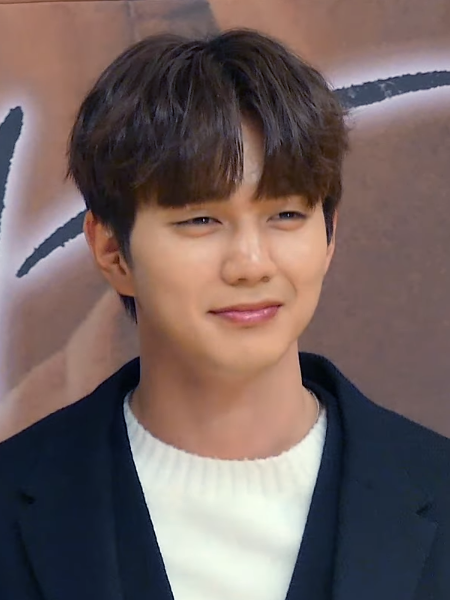
ยู ซึง-โฮ

| name = ยู ซึง-โฮ
| image = Yoo Seung-ho in December 2018.png
| birth_place = อินชอน เกาหลีใต้
| occupation = นักแสดง
| agent = flatlist|
*บีเอสคอมพานี
*สตอรีเจคอมพานี
*วายจีเอ็นเตอร์เทนเมนต์
| years_active = 1999-ปัจจุบัน
| module = Infobox Korean name|child=yes|color=transparent|headercolor=transparent
| rr = Yu Seung-ho
| mr = Yu Sŭngho
ยู ซึง-โฮ  (유승호, Yoo Seung-ho; เกิดเมื่อวันที่ 17 สิงหาคม ค.ศ.1993) เป็นนักแสดงชาวเกาหลีใต้ ฉายา'น้องชายเกาหลี' ยู ซึง-โฮมีชื่อเสียงในฐานะนักแสดงเด็ก จากเรื่อง The Way Home (2002) หลังจากนั้นก็มีผลงานต่อเนื่องทั้งภาพยนตร์และละครโทรทัศน์ เช่น ละครวัยรุ่น Master of Study (2010) ภาพยนตร์แนวระทึกขวัญ Blind (2011) ละครประโลมโลก I Miss You (2013) ละคร หุ่นยนต์รัก สัมผัสใจ (2017-2018) และล่าสุดกับละคร My Strange Hero (2018-2019)
==ประวัติการทำงาน==
===เปิดตัวเข้าวงการในฐานะนักแสดงเด็ก===
ยู ซึง-โฮเปิดตัวเมื่อปี 1999 กับผลงานโฆษณาของ n016 ตอนอายุ 7 ขวบ ยู ซึง-โฮได้เริ่มงานแสดงในฐานะนักแสดงเด็กเมื่อปี 2000 กับผลงานทางละครโทรทัศน์เรื่อง Daddy Fish แต่เขามีชื่อเสียงและเป็นที่รู้จักเมื่อได้แสดงภาพยนตร์เป็นครั้งแรก เรื่อง The Way Home (2002) เรื่องราวของเด็กชายที่เติบโตขึ้นมาในสังคมเมืองและต้องมาใช้ชีวิตอยู่กับยายที่เป็นใบ้ในชนบท ภาพยนตร์เรื่องนี้ได้สร้างความประหลายใจให้แก่ผู้ชม เมื่อถล่มรายได้บ๊อกซ์ออฟฟิศในปี 2002 มีผู้ชมมากกว่า 4 ล้านคน หลังจากนั้นยู ซึง-โฮก็ได้รับฉายาว่า "น้องชายเกาหลี" นอกจากนี้ยู ซึง-โฮยังได้แสดงภาพยนตร์เรื่อง Hearty Paws (2006) ซึ่งเป็นเรื่องราวของเด็กชายกับสุนัขอันเป็นที่รัก และเรื่อง Do You See Seoul (2008) เรื่องราวของเด็ก ๆ ในเกาะที่อยู่ห่างไกล ซึ่งเข้ามาในโซลเพื่อทัศนศึกษาโรงงานทำขนมในช่วงปี 1970
ยู ซึง-โฮยังมีผลงานทางโทรทัศน์อย่างต่อเนื่อง เขาได้แสดงละครเด็กเรื่อง :ko:마법전사 미르가온|Magic Warriors Mir & Gaon (2005) นอกจากนี้ยู ซึง-โฮยังได้แสดงเป็นพระเอกวัยเด็กของละครโทรทัศน์หลาย ๆ เรื่องอย่าง Immortal Admiral Yi Sun-sin (2004) ในบทของ Yi Sun-sin , บันทึกรักคิมชูซอน สุภาพบุรุษมหาขันที (2007) ในบทของ King Seongjong และ ตำนานจอมกษัตริย์เทพสวรรค์ (2007) ในบทของ Gwanggaeto the Great
ในปี 2009 ยู ซึง-โฮได้แสดงภาพยนตร์เรื่อง City of Fathers ซึ่งเป็นเรื่องราวของเด็กหนุ่มที่เป็นโรคมะเร็งไต โดยมีพ่อบุญธรรมติดสุราและพ่อผู้ให้กำเนิดเป็นมาเฟียค้าประเวณี ต่อมาเขาได้แสดงภาพยนตร์เรื่อง 4th Period Mystery เรื่องราวของเด็กนักเรียน 2 คนที่ต้องตามหาฆาตกรในโรงเรียนของพวกเขา และตั้งแต่ที่ ยู ซึง-โฮปรากฏตัวในตอนที่ 34 ของละครโทรทัศน์เรื่อง ซอนต็อก มหาราชินีสามแผ่นดิน ที่เขาแสดงเป็น คิม ชุน-ชู ก็ทำให้ละครตอนนี้ติดหนึ่งในอันดับตอนของละครที่มีเรตติ้งสูงสุดในปีนั้น
===นักแสดงมากฝีมือ===
ในช่วงวัยรุ่น ยู ซึง-โฮได้รับคัดเลือกให้เป็นหนึ่งในนักแสดงนำละครโทรทัศน์เรื่อง Master of Study (2010) ละครที่ดัดแปลงมาจากการ์ตูนญี่ปุ่นที่มีชื่อว่า Dragon Zakura ซึ่งเป็นเรื่องของกลุ่มนักเรียนที่เรียนได้แย่ที่สุดของโรงเรียน ผู้ซึ่งจะต้องเข้ามหาวิทยาลัยชั้นนำให้ได้ ภายใต้ความช่วยเหลือจากศิษย์เก่าของโรงเรียนที่ปัจจุบันเป็นทนายความ ยู ซึง-โฮได้ปรากฏตัวในมิวสิควิดีโอเพลง Lies ของ T-ara ซึ่งหนึ่งในนักร้องของวงคือ ปาร์ค จี-ยอน ได้แสดงร่วมกันในเรื่อง Master of Study นั่นเอง
ต่อมา ยู ซึง-โฮได้รับบทบาทการแสดงที่เป็นผู้ใหญ่เกินอายุจริง ในละครเรื่อง Flames of Desire ซึ่งแสดงเป็นทายาทรุ่นที่ 2 ของตระกูลมหาเศรษฐี ที่ไม่สนใจการต่อสู้แย่งชิงอำนาจและความสำเร็จของคนในตระกูล แต่ต้องการไปแต่งงานกับดาราที่มีข่าวไม่ดี ซึ่งมีศักดิ์เป็นพี่สาวของตนเองในขณะอายุได้แค่เพียง 21 ปีต่อมา ยู ซึง-โฮได้ร่วมร้องเพลงกับ IU นักร้องและนักแสดงของเกาหลี ในเพลงที่มีชื่อว่า Believe in Love เพลงนี้ได้แต่งเนื้อร้องตามบันทึกของ ยู ซึง-โฮที่เขียนขึ้น เมื่อครั้งไปดูแลและช่วยเหลือเด็กในสลัมที่ประเทศศรีลังกา ซึ่งเป็นส่วนหนึ่งของรายการโทรทัศน์การกุศลที่ชื่อ Love Request
ในปี 2011 ยู ซึง-โฮได้ฝึกฝนศิลปะป้องกันตัวและการฟันดาบ เพื่อรับบทนักฆ่าในละครโทรทัศน์เรื่อง จอมดาบคู่บัลลังก์ ละครแนวแอคชั่น-พีเรียดของ Lee Jae-heon นอกจากนี้ ยู ซึง-โฮยังได้เป็นหนึ่งในผู้พากย์เสียงภาพยนตร์แอนนิเมชั่นเรื่อง Leafie, a Hen into the Wild ซึ่งเป็นภาพยนตร์ที่สร้างจากหนังสือวรรณกรรมเด็กขายดีของ Hwang Sun-mi และกลายเป็นหนึ่งในภาพยนตร์แอนนิเมชั่นเกาหลีที่มีรายได้รวมสูงสุดตลอดกาล ยู ซึง-โฮได้พากษ์เสียงเป็นลูกเป็ดชื่อ Greenie ผู้ซึ่งได้รับความรักจากแม่บุญธรรม Leafie ที่ได้หนีออกจากฟาร์มไก่ ต่อมาเขาได้แสดงเป็นเด็กส่งของที่เป็นพยานในเหตุการณ์ชนแล้วหนี ในภาพยนตร์ระทึกขวัญเรื่อง Blind (2011) อีกด้วย
ในปีเดียวกัน ยู ซึง-โฮตกเป็นข่าวที่ว่า มหาวิทยาลัยที่มีชื่อเสียงได้ยื่นข้อเสนอให้เขาเข้าเรียนต่อเป็นกรณีพิเศษ หลังจากที่เขาได้จบการศึกษาชั้นมัธยมปลายจากโรงเรียนมัธยมปลายแพกซิน ในจังหวัดคยองกี ยู ซึง-โฮกล่าวว่าเขาตัดสินใจที่จะยังไม่เรียนต่อ เนื่องจากว่าจะได้ทุ่มเทกับการแสดงอย่างเต็มที่ และไม่ต้องแบ่งเวลาให้กับการเรียนและการทำงานซึ่งทำได้ยาก เขายังกล่าวเสริมอีกว่า "ผมไม่ต้องการเข้ามหาวิทยาลัยจนกว่าจะค้นพบว่าตัวเองอยากจะเรียนอะไรจริงๆ" การตัดสินใจของเขาเป็นที่ยอมรับในแง่ดี ท่ามกลางเสียงชื่นชมของนักเรียนในมหาวิทยาลัยที่มีชื่อเสียง เนื่องจากการตัดสินใจของเขานั้น ทำให้ระบบการเข้าเรียนเป็นไปอย่างโปร่งใสและเป็นธรรม
ในปี 2012 ยู ซึง-โฮได้แสดงเป็นพระเอกเต็มตัวครั้งแรกในละครโทรทัศน์ช่องเคเบิลเรื่อง Operation Proposal ละครเกาหลีที่รีเมคจากละครญี่ปุ่นที่มีชื่อว่า Proposal Daisakusen ซึ่งเป็นเรื่องราวเกี่ยวกับนักเบสบอลผู้ซึ่งไม่เคยสารภาพรักกับเพื่อนสนิทในวัยเด็กของเขา จนกระทั่งเขาได้รับโอกาสอีกครั้ง โดยการย้อนเวลากลับไปเพื่อทำสิ่งที่สามารถชนะใจเธอและไม่ให้เธอแต่งงานกับคนอื่น
ต่อมา ยู ซึง-โฮได้แสดงรับเชิญในละครโทรทัศน์เรื่อง อารัง ภูตสาวรักนิรันดร์ (2012) โดยแสดงเป็น มหาเทพแห่งสวรรค์ หลังจากนั้น ยู ซึง-โฮได้ร่วมแสดงละครโทรทัศน์แนวประโลมโลกเรื่อง Missing You/ รักสุดใจ ซึ่งรับบทเป็นชายเยือกเย็นที่ซ่อนหัวใจที่เปี่ยมด้วยการแก้แค้นภายใต้รอยยิ้มอันแสนอ่อนโยน
ยู ซึง-โฮเป็นที่รู้จักในอีกชื่อหนึ่งคือ "Little So Ji-sub" เนื่องจากว่าหน้าตาของเขาละม้ายคล้าย โซ จี-ซบ นักแสดงรุ่นพี่ ในปี 2013 ยู ซึง-โฮได้แสดงมิวสิกวิดีโอเพลง Eraser ของโซ จี-ซบด้วย ซึ่งนี่เป็นครั้งที่สองที่พวกเขาร่วมงานกัน หลังจากที่ ยู ซึง-โฮ เคยแสดงมิวสิกวิดีโอเพลง Lonely Life ของ โซ จี-ซบในปี 2008 ต่อมา ยู ซึง-โฮได้มี photo book เป็นของตนเองครั้งแรก ชื่อว่า Travel Letter, Spring Snow, And... โฟโต้บุ๊คนี้เป็นผลงานชิ้นสุดท้ายที่ช่างภาพชื่อดังอย่าง Bori ได้ทำไว้ก่อนที่เธอจะเสียชีวิตลงเมื่อวันที่ 9 เมษายน 2013
===เข้ากรมทหาร===
ยู ซึง-โฮได้เข้ากรมทหาร(กองหนุน 102 เขตชุนชอน จังหวัดคังวอน) อย่างเงียบๆเพื่อรับใช้ชาติ เมื่อวันที่ 5 มีนาคม 2013 เขาเลือกรับใช้ชาติเหมือนชายเกาหลีอายุ 19 ปีทั่วไป ที่เลือกเข้ากรมในช่วงวัยจบมัธยมปลายหรือระหว่างเรียนมหาวิทยาลัย ต่างจากดาราเกาหลีชายคนอื่นที่ส่วนใหญ่จะเลื่อนการเข้ากรมออกไปจนกว่าจะอายุ 29 ปี หลังจากที่เข้ารับการฝึกพื้นฐานเป็นเวลา 5 สัปดาห์ ยู ซึง-โฮก็ถูกจัดให้เป็นกองกำลังทหารผู้อยู่ใต้บังคับบัญชาของกองพลที่ 27 ขณะที่เขาอยู่ในกองทัพนั้น ยู ซึง-โฮได้เลื่อนขั้นเป็นผู้ฝึกทหารใหม่ในกองพลที่เขาประจำการอยู่ด้วยยู ซึง-โฮรับใช้ชาติในกองทัพเป็นเวลาทั้งหมด 21 เดือน และปลดประจำการเมื่อวันที่ 4 ธันวาคม 2014 ที่กองพลที่ 27 เขตฮวาชอน จังหวัดคังวอน เกาหลีใต้ เมื่อเวลา 08.00 น. ตามเวลาในท้องถิ่น โดยมีแฟนๆและนักข่าวไปรอรับ ซึ่งตอนนั้นยู ซึง-โฮได้ให้สัมภาษณ์กับนักข่าวทั้งน้ำตาว่า "ความฝันของผมเปลี่ยนไปแล้ว ตอนนี้ผมอยากจะเป็นนักแสดงที่มอบความสุขให้กับทุกคนครับ"
===หวนสู่วงการบันเทิงอีกครั้ง===
หลังจากที่ยู ซึง-โฮ ปลดประจำการออกมา ก็เริ่มงานในวงการทันทีโดยผลงานชิ้นแรกคือ ถ่ายแบบให้กับนิตยสาร GRAZIA ฉบับเดือนกุมภาพันธ์ 2015 แล้วก็ต่อด้วยงานแฟนมีตติ้ง ซึ่งได้จัดขึ้นทั้งในโซล โอซาก้า และโตเกียว ก่อนหน้าที่ยู ซึง-โฮจะปลดประจำการออกมา ได้มีค่ายหนังติดต่อเพื่อให้เขามาเล่นภาพยนตร์พีเรียด เรื่อง The Magician ซึ่งเขาได้ตอบตกลงเพื่อรับบทดังกล่าวตั้งแต่ก่อนออกจากกรม หลังจากถ่ายทำเรื่องนี้เสร็จยู ซึง-โฮก็ได้รับงานภาพยนตร์เรื่อง Kim Seon Dal ต่อทันที นอกจากนี้เขายังได้ไปถ่ายเอมวีให้กับนักร้องดังอย่าง Naul และให้เสียงบรรยายในอัลบั้มของ Okdal อีกด้วย ในขณะที่งานพรีเซนเตอร์ก็มีเข้ามาเรื่อยๆทั้งแบรนด์อาหาร ห้างสรรพสินค้า แบรนด์ขนมหวาน และแบรนด์อุปกรณ์กีฬาชื่อดัง ทั้งหมดนี้อยู่ในช่วงเวลาเพียง 5-6 เดือนหลังออกจากกรมเท่านั้น ท้ายปี 2015 ยูซึงโฮยังได้มีงานละครที่เข้ามารุมตอมมากมายอีกด้วย นับได้ว่ายู ซึง-โฮกลับมายังวงการบันเทิงได้อย่างสวยงาม และกำลังไต่ขึ้นแท่น Hallyu Star คนใหม่ของวงการบันเทิงเกาหลีอย่างไม่ต้องสงสัย!
==ผลงาน==
===ภาพยนตร์===
===ละครโทรทัศน์===
===โฟโต้บุ๊ค===
===ซิงเกิ้ลเพลง===
==รางวัล==
| border="2" cellpadding="4" cellspacing="0" style="margin: 1em 1em 1em 0; background: #f9f9f9; border: 1px #aaa solid; border-collapse: collapse; font-size: 90%;"
|-style="background:#Ffcc00;"
! ปี
! รางวัล
! ประเภท
! ผลงานที่ถูกเสนอชื่อเข้าชิง
! ผล
|-
| 2002
| Young Artist Awards
| Recipient
| The Way Home
|
|-
| 2005
| KBS Drama Awards
| Best Young Actor
| Immortal Admiral Yi Sun-sin, Precious Family
|
|-
| rowspan=2| 2007
| 1st Korea Movie Star Awards
| Best Young Actor
| Hearty Paws
|
|-
| SBS Drama Awards
| Best Young Actor
| The King and I
|
|-
| 2008
| 2nd Mnet 20's Choice Awards
| Hot Younger Male
|
|
|-
| rowspan=2| 2009
| 4th Andre Kim Best Star Awards
| Male Star Award
|
|
|-
| MBC Drama Awards
| Best New Actor
| Queen Seondeok
|
|-
| rowspan=5| 2010
| 46th Baeksang Arts Awards
| Best New Actor (TV)
| rowspan=5|Master of Study
|
|-
| 26th Korea Best Dressed Swan Awards
| Best Dressed, TV Actor category
|
|-
| rowspan=3|KBS Drama Awards
| Best Couple Award with Park Ji-yeon
|
|-
| Netizens' Award, Actor
|
|-
| Excellence Award, Actor in a Miniseries
|
|-
| 2012
| MBC Drama Awards
| Excellence Award, Actor in a Miniseries
| Arang and the Magistrate, Missing You
|
|-
| 2013
| New Soldiers Education Unit
| Excellence Award from the Battalion Commander
|
|
|-
| rowspan="4" |2016
|52nd Paeksang Arts Awards|52nd Baeksang Arts Awards
|Most Popular Actor (Film)
|The Magician"
|
|-
|9th Korea Drama Awards
|Best Actor, Top Excellence Award
| rowspan="3" |Remember - War of the Son
|
|-
| rowspan="2" |SBS Drama Awards
|Excellence Award, Actor in a Genre Drama
|
|-
|K-Wave Star Award
|
|
== ดูเพิ่ม ==
* Yoo Seung-ho Official Fan Cafe 'Talk to U'
* YOO-HOO YSHTHAIFANS เว็บเพจแฟนคลับในไทย
* Naver
==อ้างอิง==
==แหล่งข้อมูลอื่น==
*
*
*
*
หมวดหมู่:บุคคลที่เกิดในปี พ.ศ. 2536
หมวดหมู่:นักแสดงเด็กชายชาวเกาหลีใต้
หมวดหมู่:นักแสดงภาพยนตร์ชายชาวเกาหลีใต้
หมวดหมู่:นักแสดงละครโทรทัศน์ชายชาวเกาหลีใต้
หมวดหมู่:นักแสดงชายจากอินช็อน